Huancayo

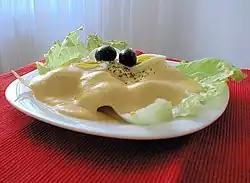
Papa a la huancaína

The city, as the capital of the province of the same name, is governed by the Huancayo Province, which has jurisdiction over the entire territory of the province. There is no authority restricted to the city. In this regard, the district municipalities of El Tambo, Pilcomayo, Huancán, Sapallanga, San Jerónimo, San Agustín, Sicaya and Chilca also have competence in matters relating to their own districts.